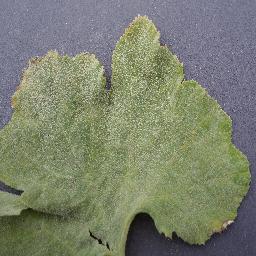
Label: Squash___Powdery_mildew